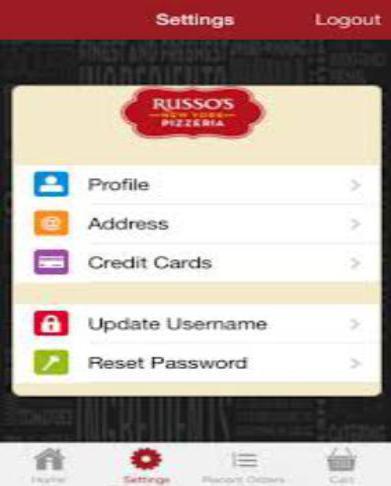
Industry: Food